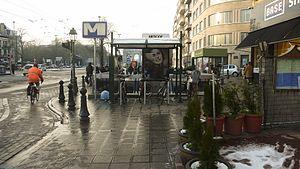
Mérode est une station de la ligne 1 et de la ligne 5 du métro de Bruxelles, dont les bouches sont situées de part et d'autre de l'avenue de Tervueren. Établie sur le territoire de la commune d'Etterbeek, elle est néanmoins toute proche de la limite Est de la ville de Bruxelles, à quelques pas de la porte de Tervueren et du parc du Cinquantenaire. Cette proximité permet de l'utiliser pour rejoindre quelques lieux remarquables comme le musée royal de l'armée et de l'histoire militaire, les musées royaux d'art et d'histoire et l'Autoworld, tous situés dans le parc.